Japanese used vehicle exporting

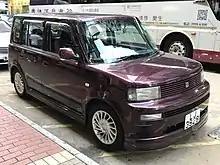
2002 Toyota bB, Japan Domestic version, exported and registered in Hong Kong.

In Chile, second hand imported vehicles may only be registered in the extreme regions of Arica and Parinacota, Tarapacá, Aisén and Magallanes. Japanese used vehicles must meet emission standards and be converted to left hand drive.